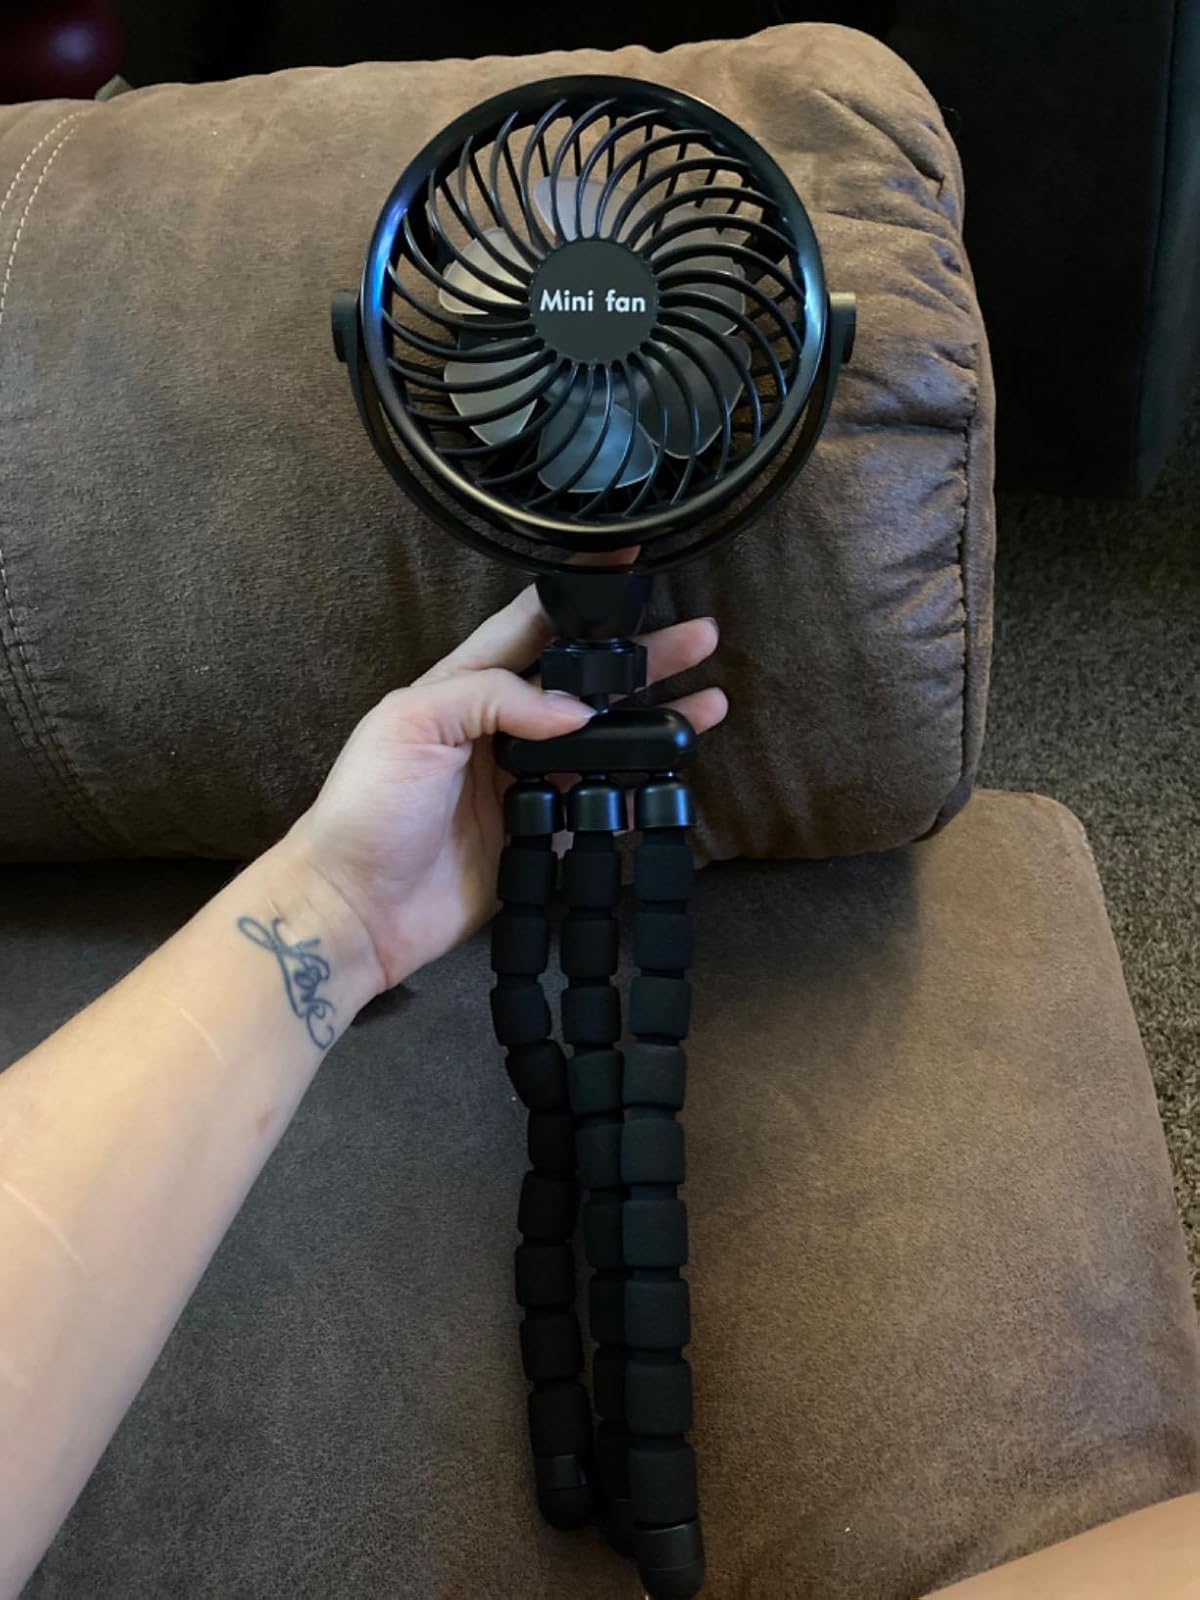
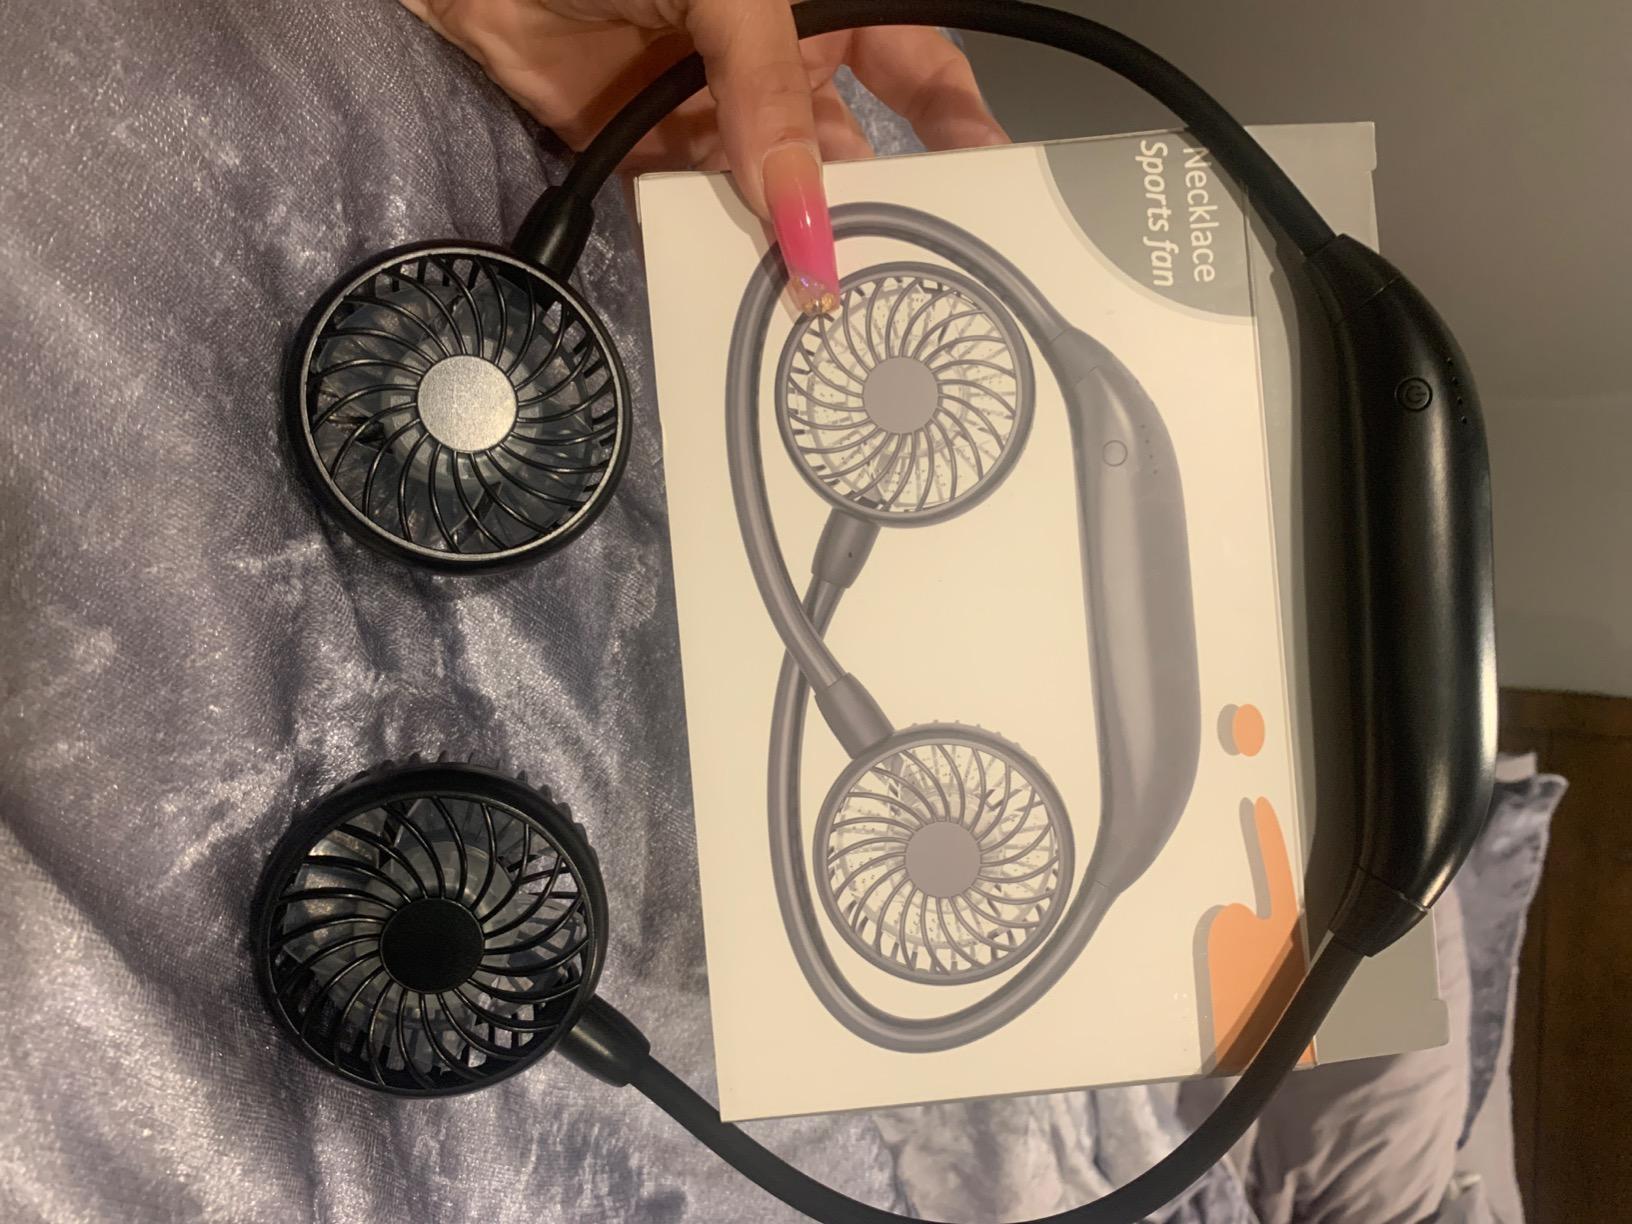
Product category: fan
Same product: no